Isle of the Dead (video game)

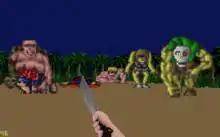
Gameplay of "Isle of the Dead", with the main character holding a machete.

"Isle of the Dead" is a first-person shooter and point-and-click adventure game. The plot follows the player character, Jake Dunbar, who is the only survivor of a plane crash on a tropical island filled with zombies that are being controlled by a mad scientist. The goal of the game is to escape the island and save the damsel in distress.